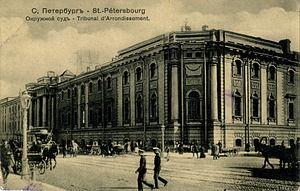
Tribunal d'Arrondissement